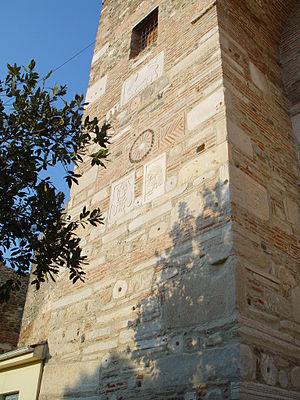
L'Heptapyrgion, aussi connu sous le nom turc de Yedi Kule, est une forteresse byzantine et ottomane située à l'extrémité nord-est de l'acropole de Thessalonique. Bien que pourvu de dix tours et non de sept, il est ainsi nommé probablement en référence à la forteresse similaire, et légèrement postérieure, située à l'extrémité sud du rempart terrestre de Constantinople.